Wilmington massacre

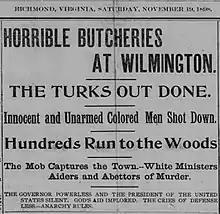
Newspaper clipping: "HORRIBLE BUTCHERS AT WILMINGTON. THE TURKS OUT DONE. Innocent and Unarmed Colored Men Shot Down. Hundreds Run to the Woods. The Mob Captures the Town-White Ministers Aiders and Abettors of Murder. THE GOVERNOR POWERLESS AND THE PRESIDENT OF THE UNITED STATES SILENT. GOD'S AID IMPLORED. THE CRIES OF DEFENSELESS—ANARCHY RULES

Lawyer Armond Scott wrote the letter and was instructed by the committee to personally deliver the response to Waddell's home, at Fifth and Princess Streets, by 7:30 a.m. the next day, November 10. Scott left the response in Waddell's mailbox. Scott later claimed that the letter Waddell published in newspapers was not the letter he wrote. He said that the letter he authored expressed that Manly had ended publication of "The Daily Record" two weeks before the election, thereby eliminating the "alleged basis of conflict between the races".